Cecil Howard Green

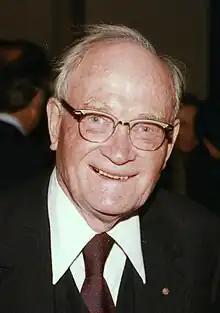
Cecil Green (mid 1980s)

Cecil Howard Green (August 6, 1900 – April 11, 2003) was a British-born American geophysicist, electrical engineer, and electronics manufacturing executive, who trained at the University of British Columbia and the Massachusetts Institute of Technology.